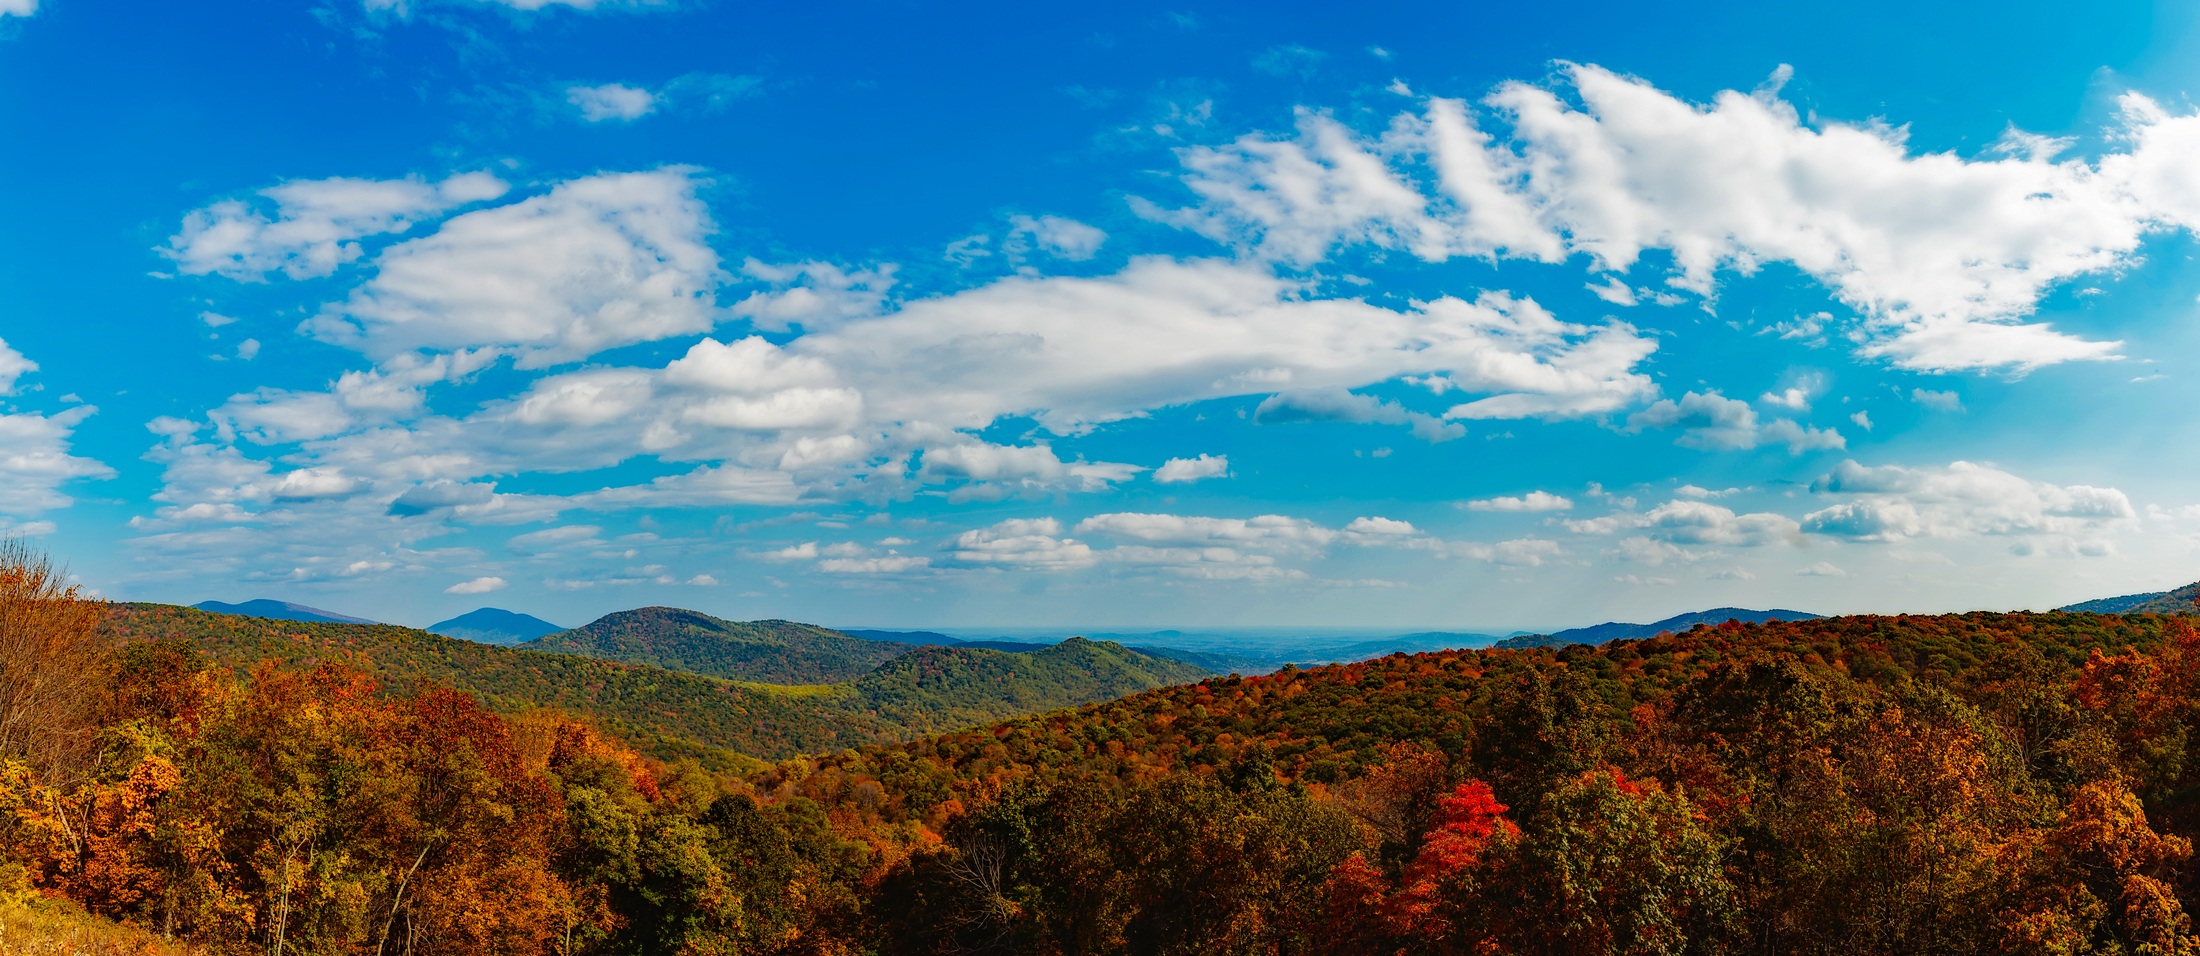
landscape, tree, nature, forest, horizon, wilderness, mountain, cloud, sky, meadow, countryside, leaf, fall, hill, mountain range, country, panorama, rural, scenic, autumn, season, ridge, outdoors, hdr, clouds, colors, mountains, grassland, plateau, beautiful, ecosystem, virginia, blue ridge, shenandoah valley, mountainous landforms